Ward Bond

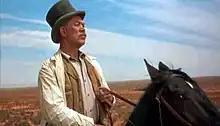
As Reverend Captain Clayton in "The Searchers" (1956)

Bond made his screen debut in "Salute" and thereafter was a busy character actor, playing over 200 supporting roles. He appeared in 31 films released in 1935 and 23 in 1939. Rarely playing the lead in theatrical films, he starred in the television series "Wagon Train" from 1957 until his death in 1960. "Wagon Train" was inspired by the 1950 film "Wagon Master", in which Bond also appeared. "Wagon Master" was influenced by the earlier "The Big Trail". For "Wagon Train", Bond was assigned the lead role of the crusty but compassionate Major Seth Adams, the trail master. He was frequently typecast in extremes, as either a friendly lawman or a brutal henchman. He had a longtime working relationship with directors John Ford and Frank Capra, performing in such films as "The Searchers", "Drums Along the Mohawk", "The Quiet Man", "They Were Expendable", and "Fort Apache" for Ford, with whom he made 25 films, and "It Happened One Night", "It's a Wonderful Life", and "Riding High" for Capra.